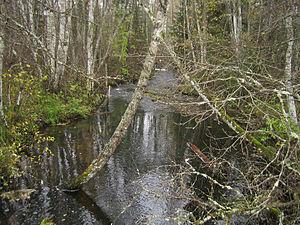
Edru est un village de la Commune de Rakke du Comté de Viru-Ouest en Estonie.
Olju est un village de la Commune de Rakke du Comté de Viru-Ouest en Estonie.